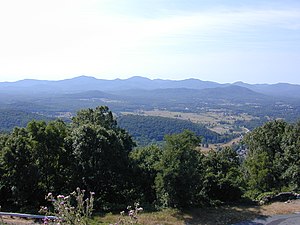
Blue Ridge Mountains
Blue Ridge Mountains ved Charlottesville, Virginia
Blue Ridge Mountains er den østligste bjergkæde i Appalacherne i det østlige USA. Blue Ridge Mountains strækker sig gennem staterne Georgia, South Carolina, North Carolina, Virginia, West Virginia, Maryland, Pennsylvania, New Jersey og New York. I de to sidstnævnte stater kaldes bjergkæden dog henholdsvis Kittatinnies og Shawagunk.